STM32

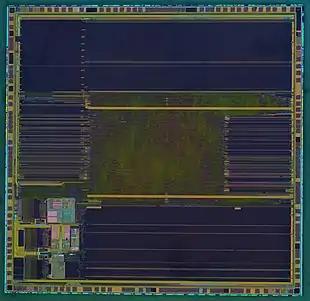
STM32F103VGT6 die

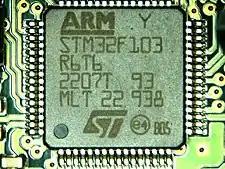
STM32F103 IC

The STM32 is the third ARM family by STMicroelectronics. It follows their earlier STR9 family based on the ARM9E core, and STR7 family based on the ARM7TDMI core. The following is the history of how the STM32 family has evolved.